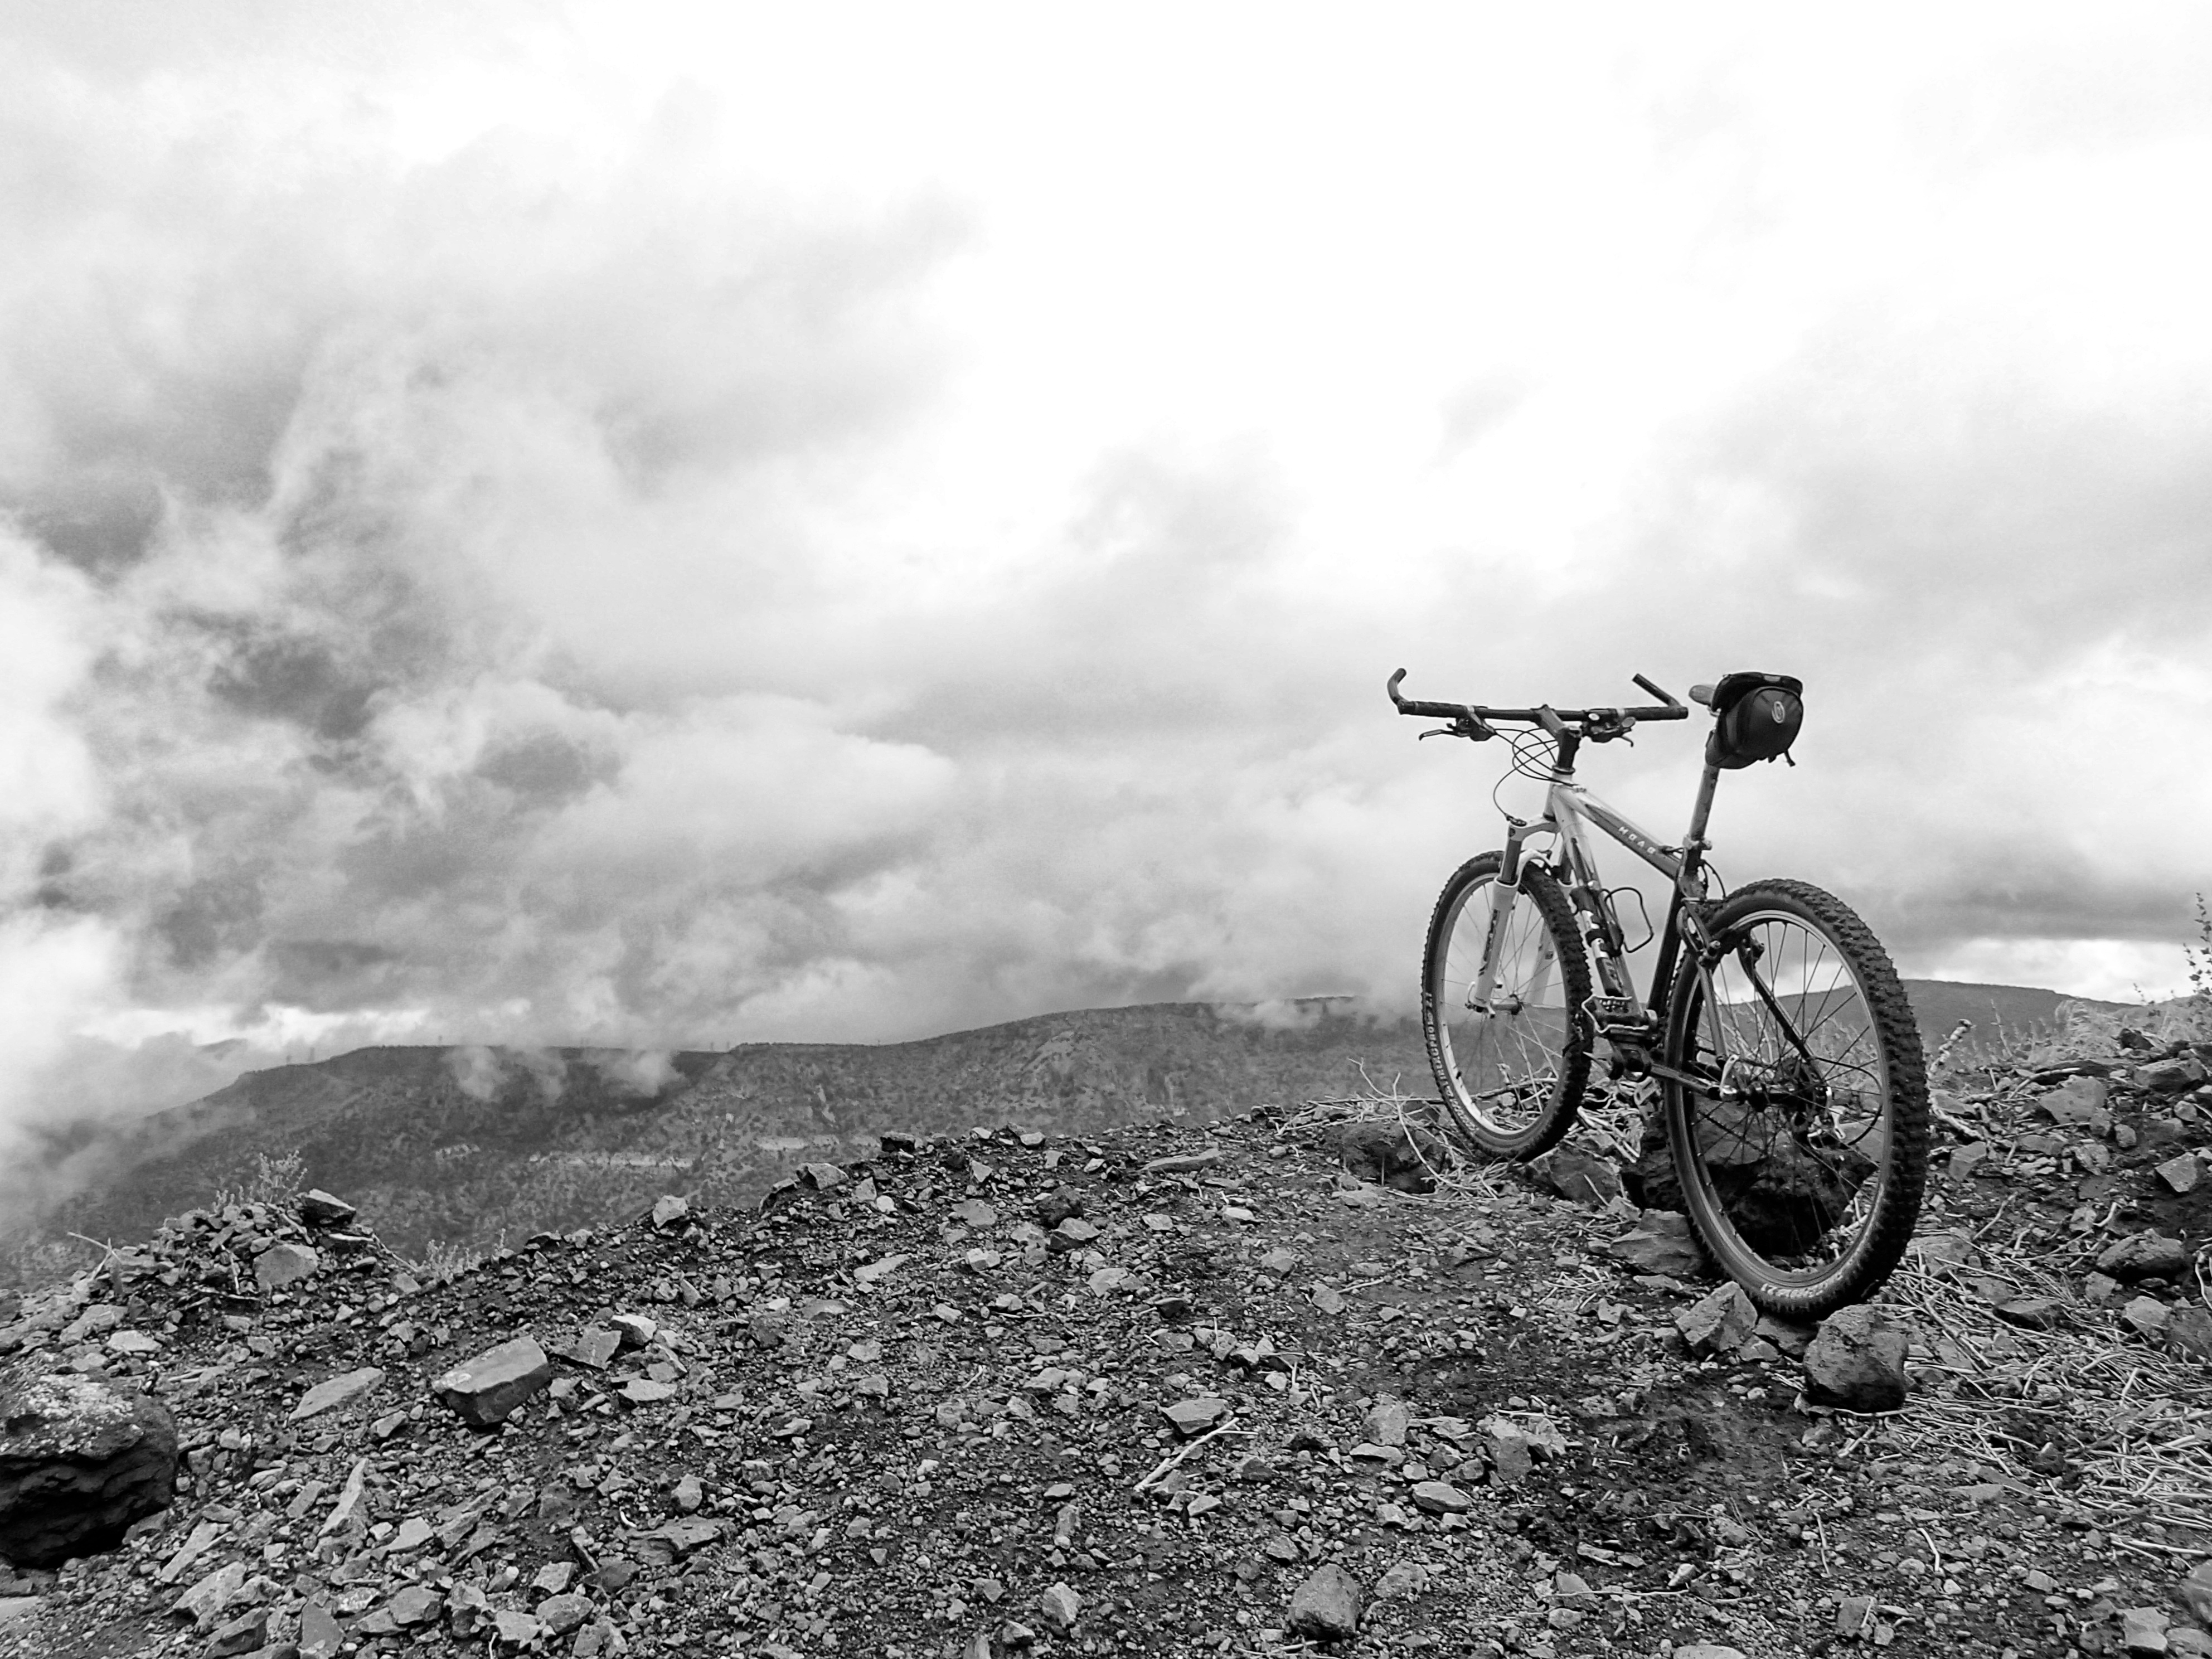
mountain, black and white, bicycle, vehicle, soil, monochrome, sports equipment, mountain bike, bw, monochrome photography, cycle sport